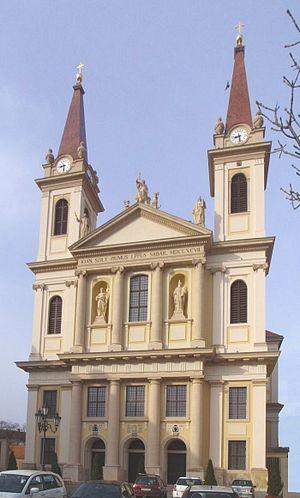
La cathédrale Notre-Dame-de-la-Visitation de Szombathely est l'église cathédrale catholique romaine située à Szombathely. Elle est le siège du diocèse de Szombathely dans l'Ouest de la Hongrie.